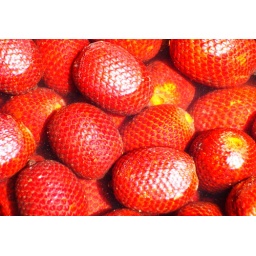
a popular fruit in the amazon, said to contain female hormones, wherever this palm grows water is close by